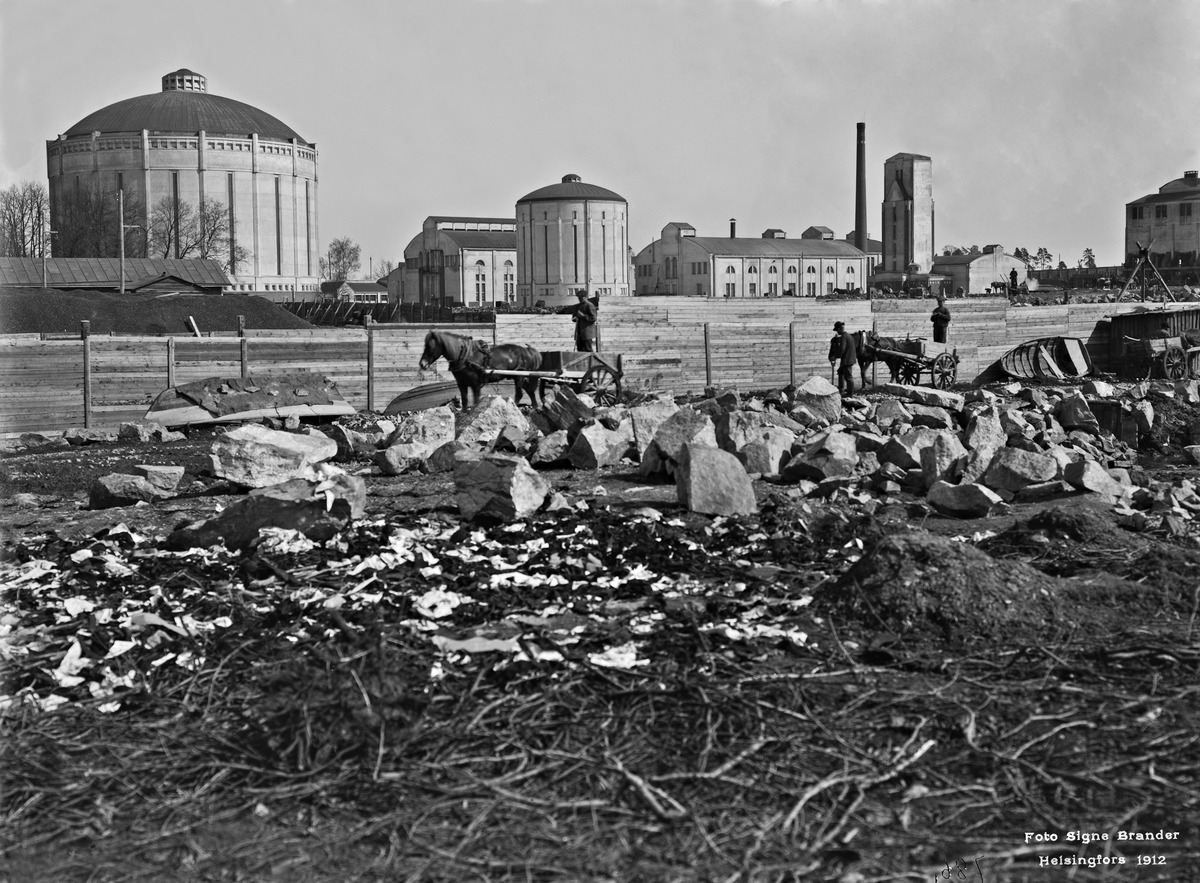
Helsingin kaupungin kaasulaitos Suvilahdessa, Pääskylänkatu 17 (Sörnäisten rantatie 20), kaasukellot, puhdistushuone  ja kojehuone
sisällön kuvaus: Helsingin kaupungin kaasulaitos Suvilahdessa, Pääskylänkatu 17 (Sörnäisten rantatie 20), kaasukellot, puhdistushuone  ja kojehuone. Etualalla katurakennustöitä. mustavalkoinen
Kuvaaja: Brander, Signe, valokuvaaja
Ajankohta: kuvausaika 1912
Paikka: Suomi, Uusimaa, Helsinki, Sörnäinen Helsinki, Sörnäisten rantatie 20
Aiheet: Helsingin kaupungin kaasulaitos, energialaitokset kaasulaitokset, hevosajoneuvot